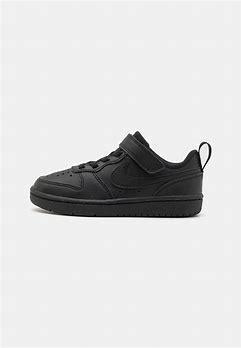
Brand: Nike
Model: Court Borough Recraft